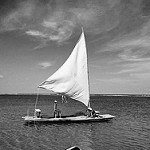
Label: B & W